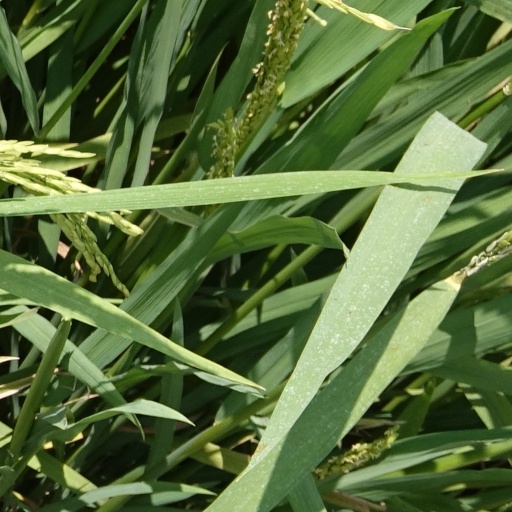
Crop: rice